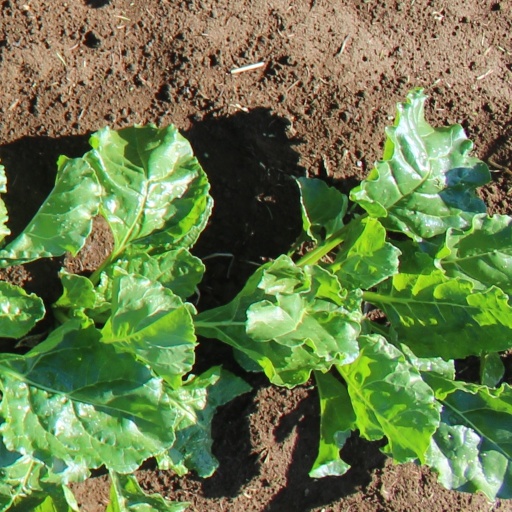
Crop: sugar beet